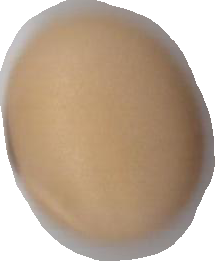
Variety: Anjasmoro